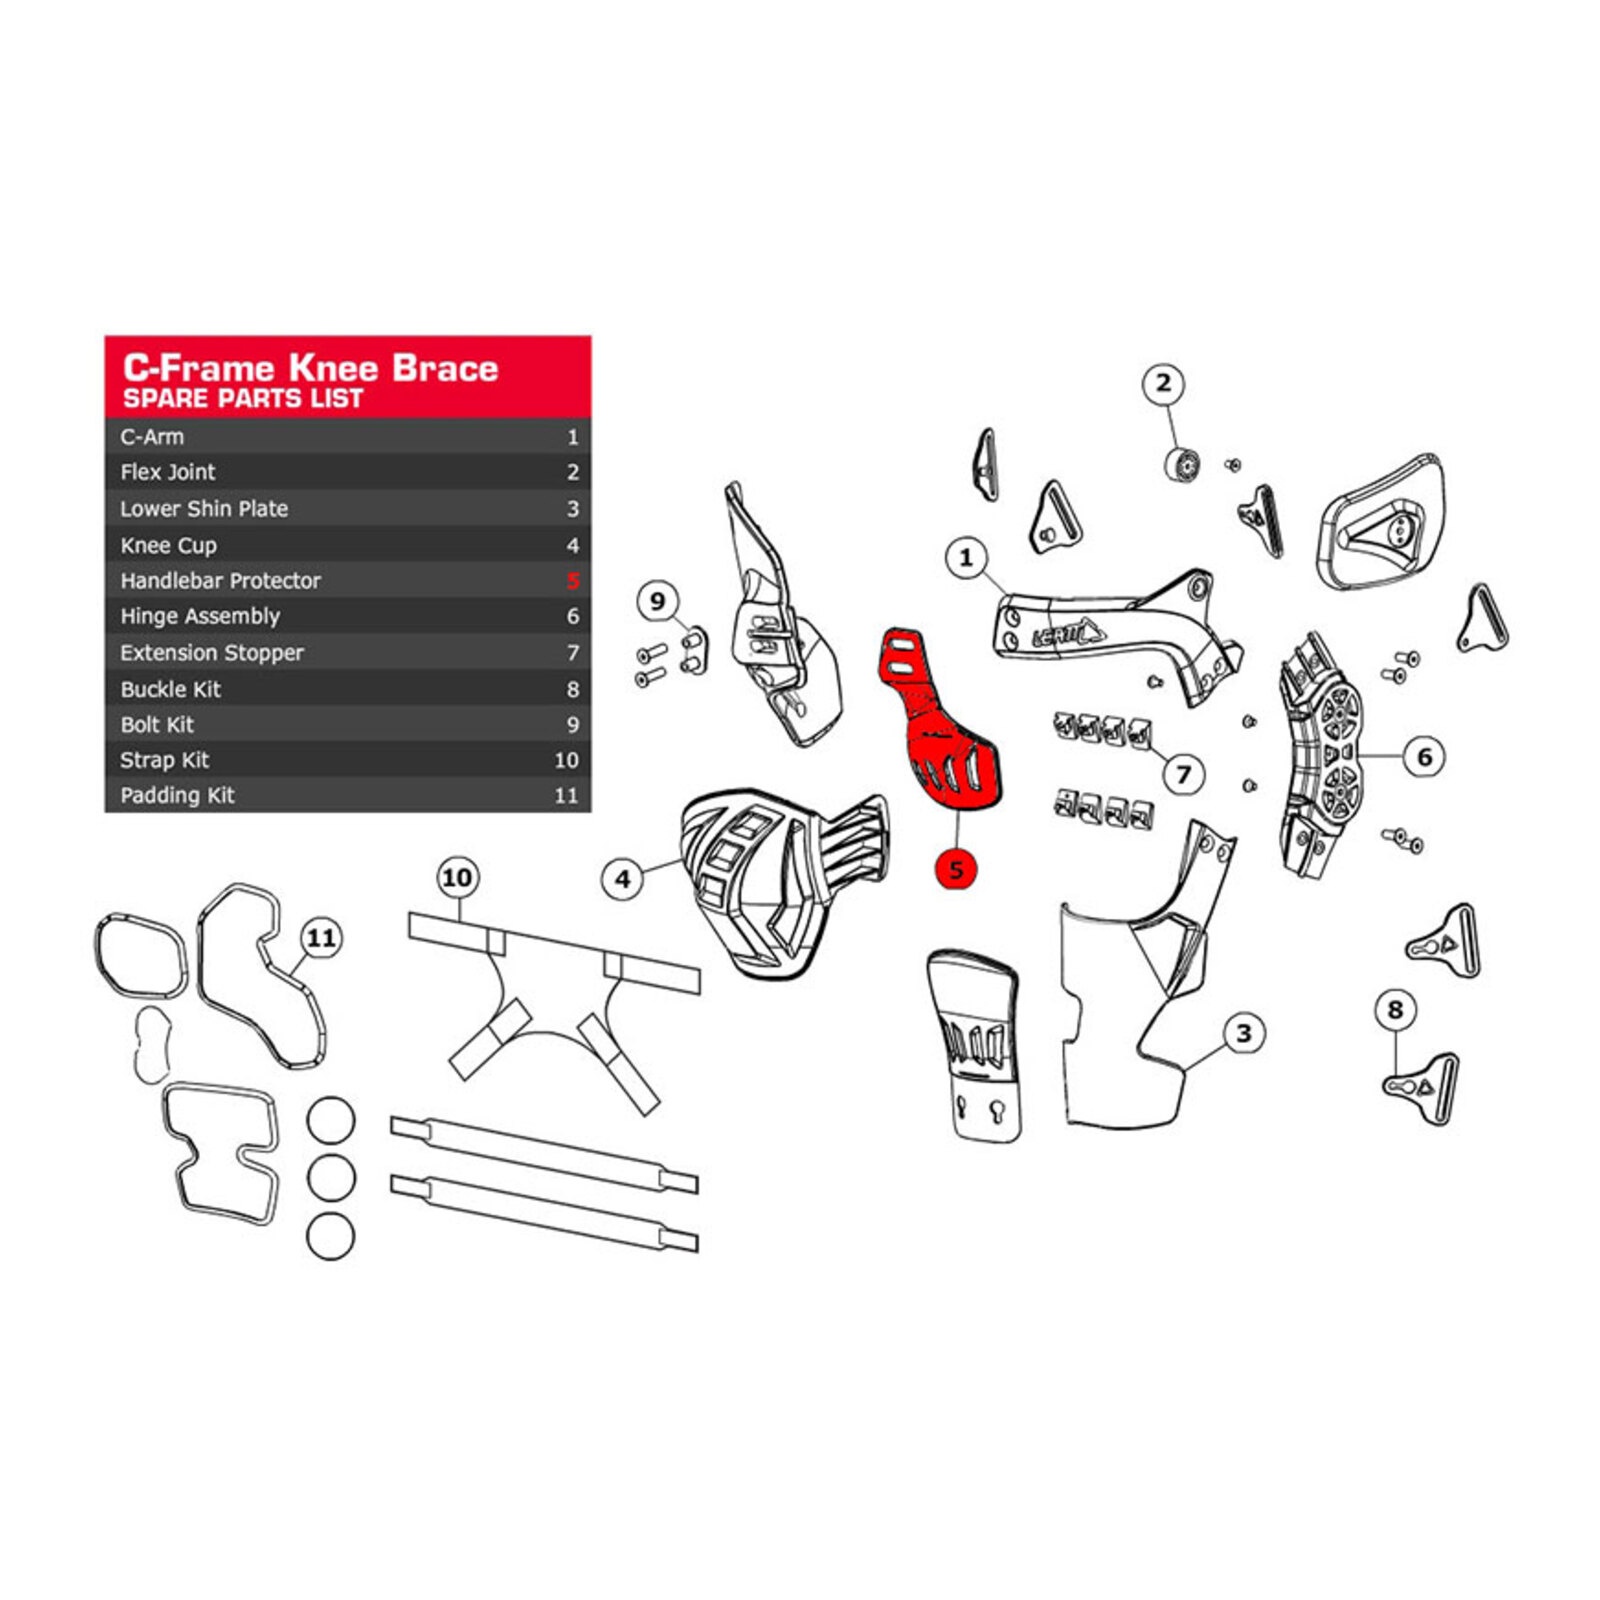
Leatt Handlebar Protector C-Frame - Carbon Right
Genuine handlebar protector for Leatt C-Frame Knee Brace. Right.
Brand: Leatt
Category: Sporting Goods > Outdoor Recreation > Cycling > Cycling Apparel & Accessories > Bicycle Protective Pads